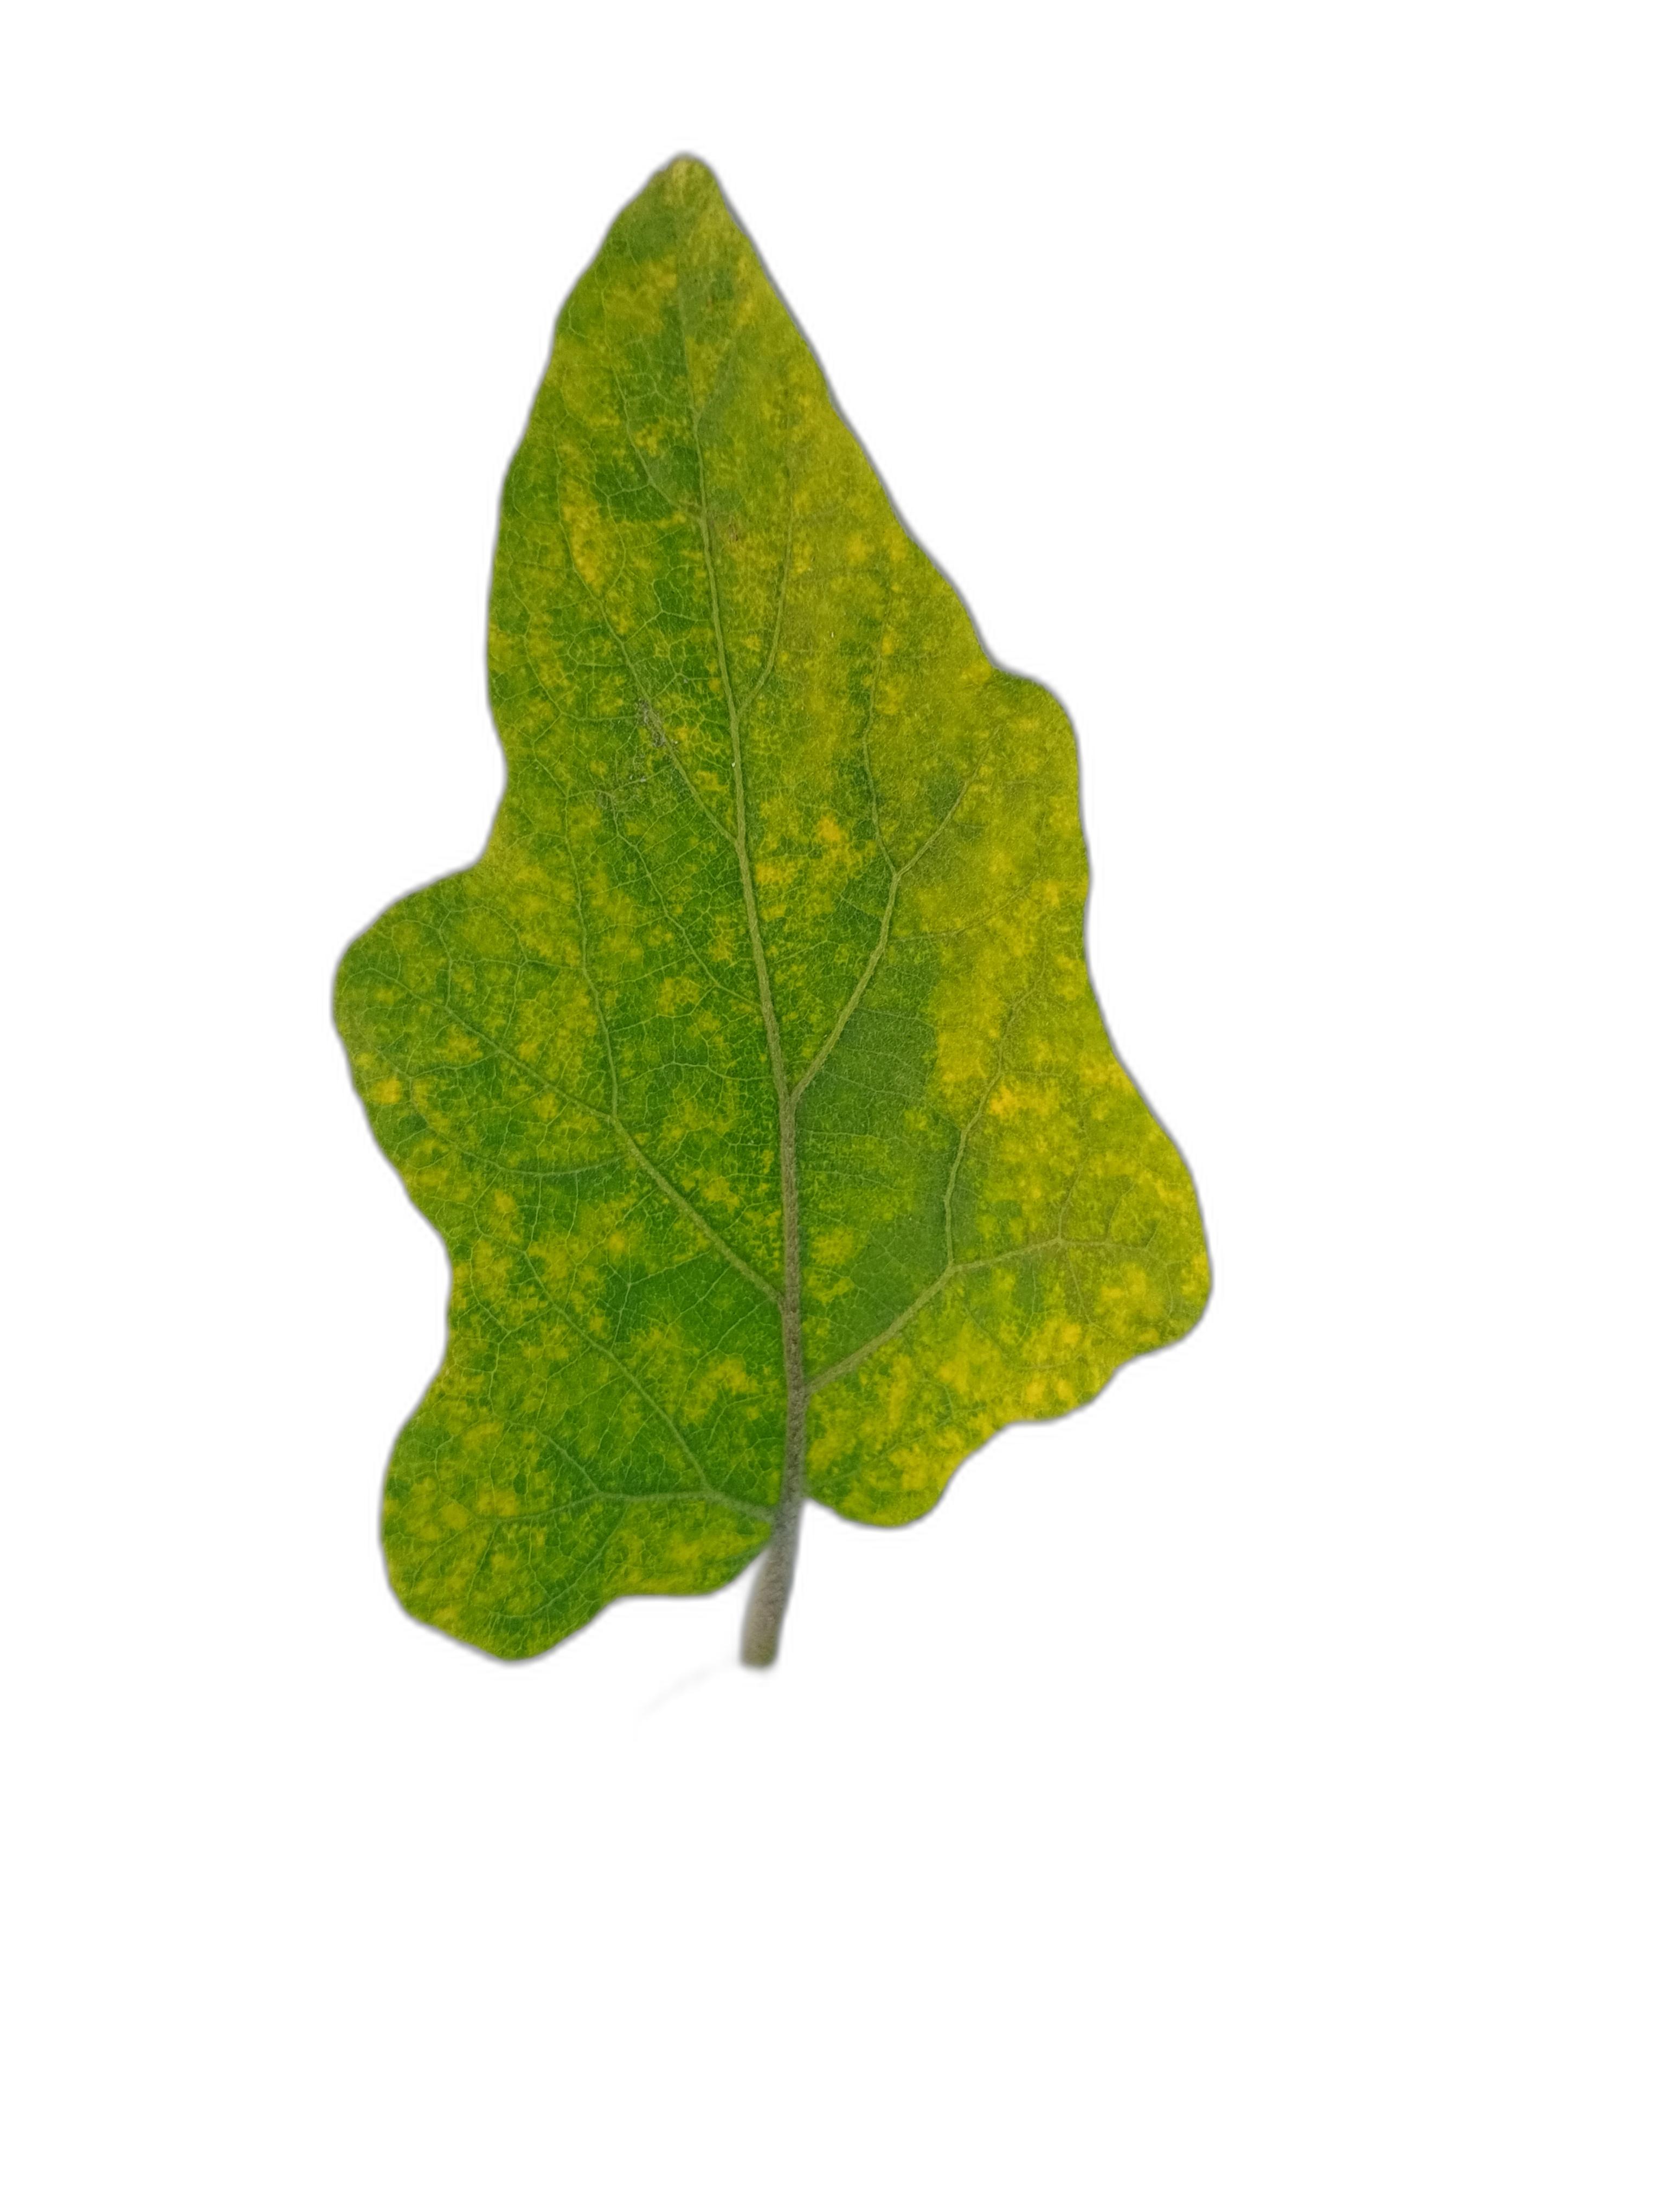
Label: Mosaic Virus Disease